House of Projects

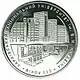
Coin commemorating the 200th anniversary of the university

Originally, the House of Projects was built to house design and construction institutions of the Ukrainian SSR, hence its name.